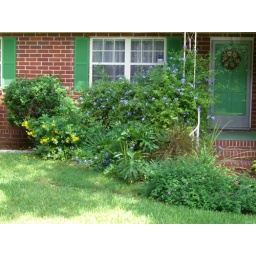
Pretty flowers in front of my house